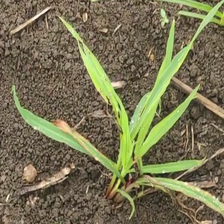
Weed species: Digitaria_SP_(Digitaria Sanguinalis )